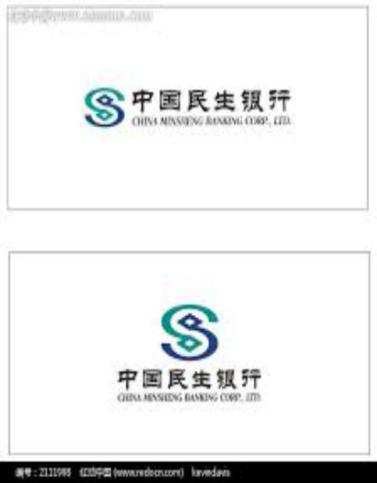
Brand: minsheng
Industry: Others